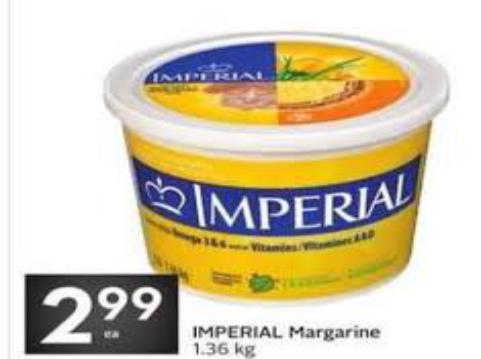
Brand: Imperial Margarine
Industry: Food